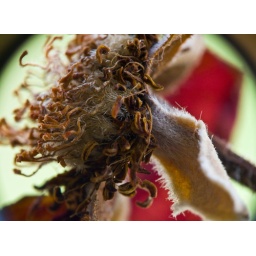
dead rose in home made macro mode